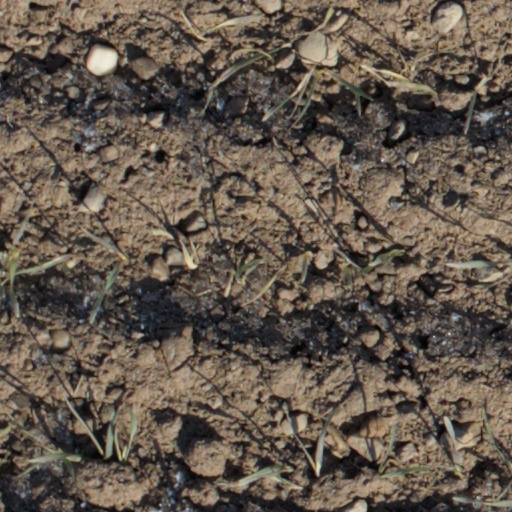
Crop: wheat